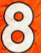
Number: 8